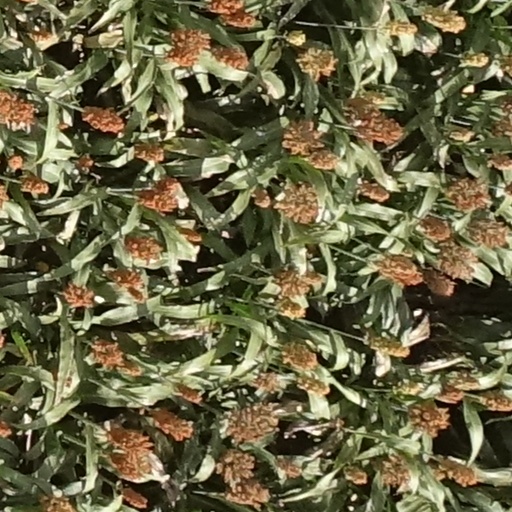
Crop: sorghum